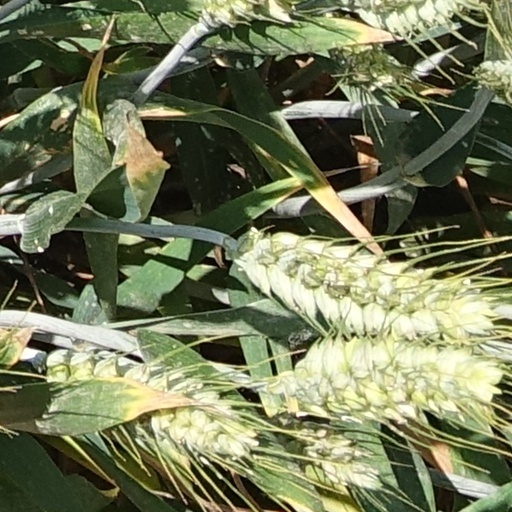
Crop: wheat